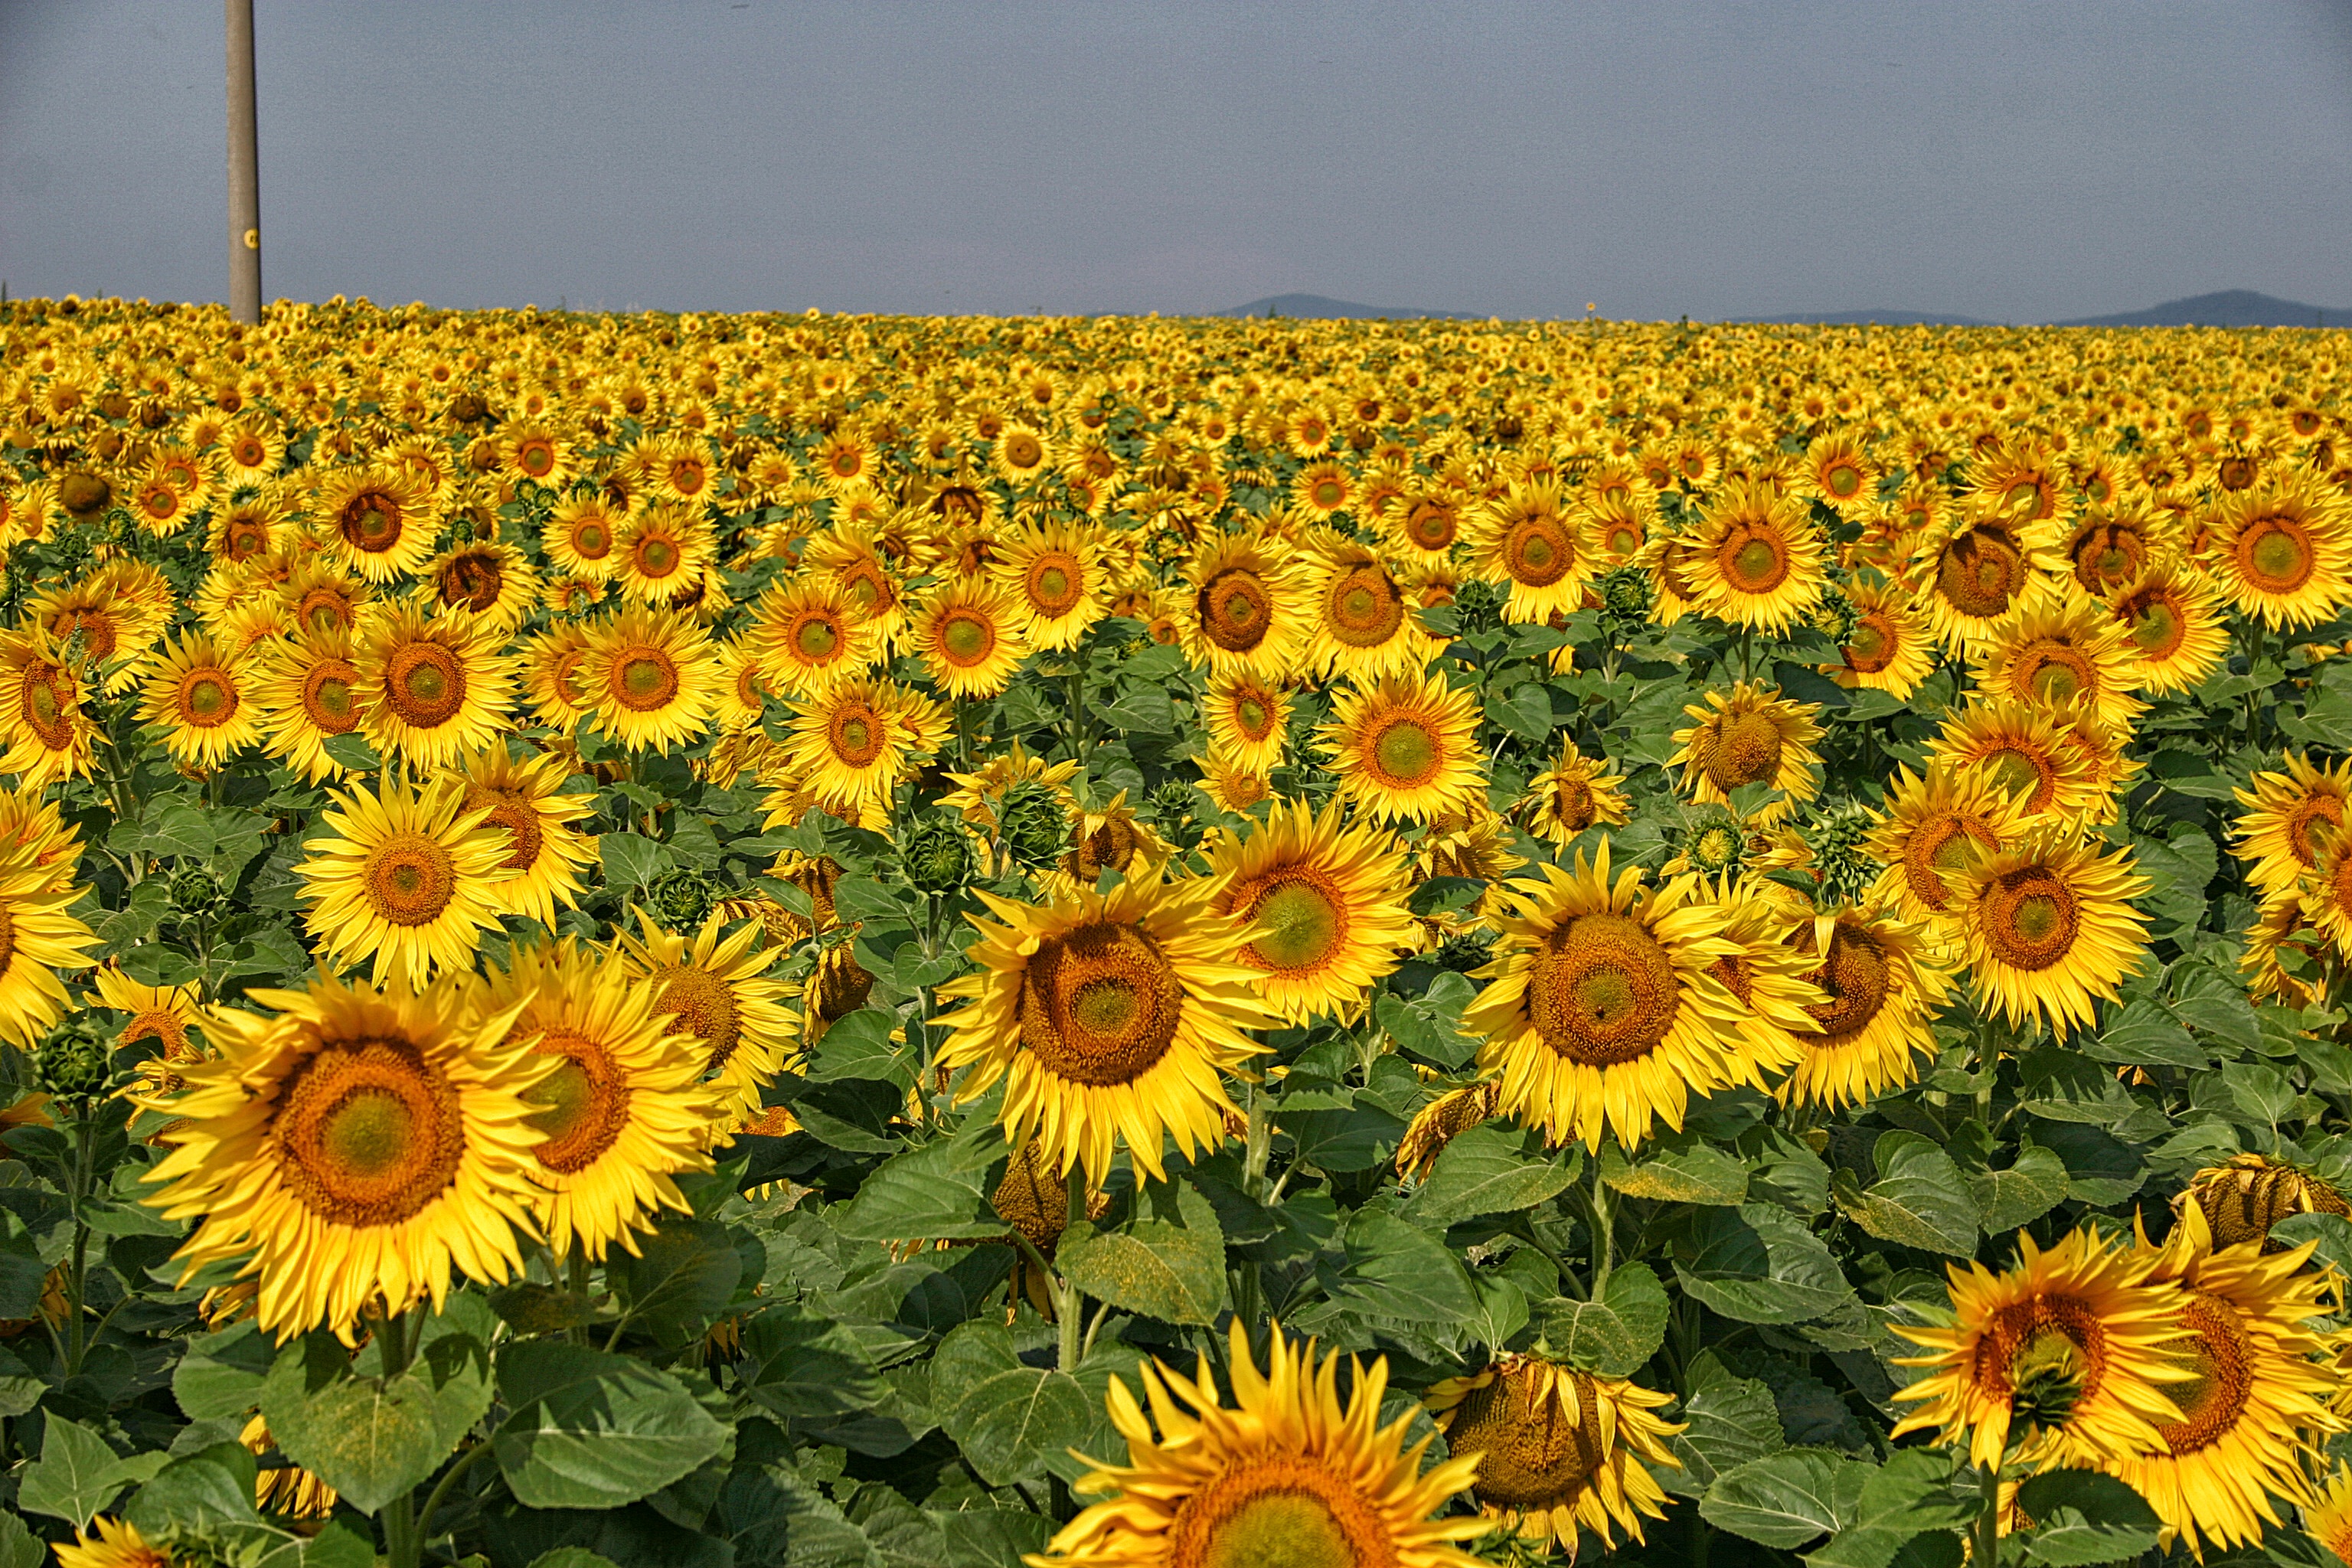
nature, plant, field, meadow, flower, summer, yellow, agriculture, sunflower, outdoors, flowering plant, daisy family, asterales, sunflower seed, annual plant, land plant